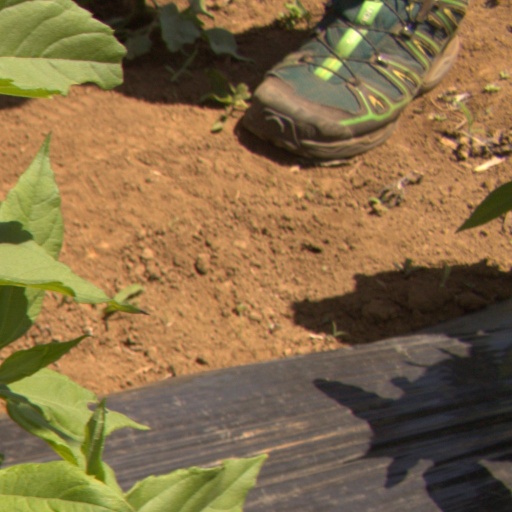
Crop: Jerusalem artichoke